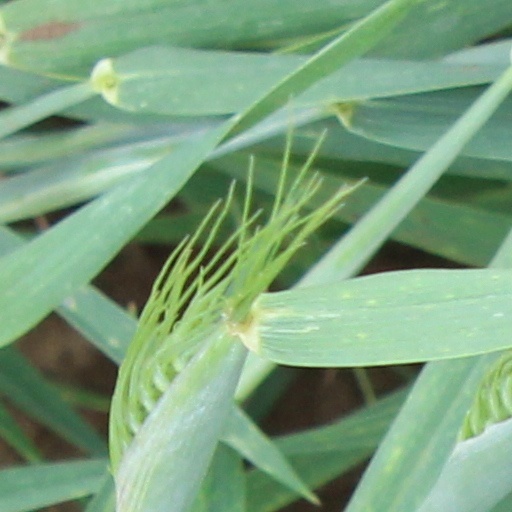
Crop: wheat